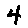
Label: 4